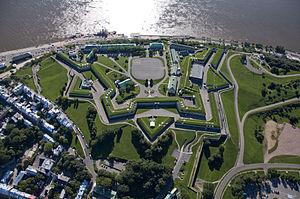
La Citadelle de Québec, vue du ciel.
La Citadelle de Québec est un fort situé sur le cap Diamant dans la ville de Québec au Québec. Adjacente aux plaines d'Abraham, elle est partie intégrante des fortifications de la vieille ville. Les villes de Québec et de Campeche au Mexique sont les deux seules villes en Amérique du Nord qui ont conservé l'ensemble de leurs fortifications, dont l'enceinte.
Québec /ke.bɛk/ est la capitale nationale du Québec, une des provinces du Canada. Située au cœur de la région administrative de la Capitale-Nationale, elle est le siège de nombreuses institutions dont le Parlement du Québec. En date de juillet 2016, la ville de Québec compte 531 902 habitants et sa communauté métropolitaine regroupe une population de 800 296 habitants.
La fortification est l'art militaire de renforcer une position ou un lieu par des ouvrages de défense en prévision de leur éventuelle attaque. Par extension, la fortification désigne ces ouvrages de défense eux-mêmes.